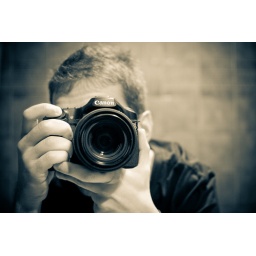
#5/365 Mirror, mirror in the bathroom